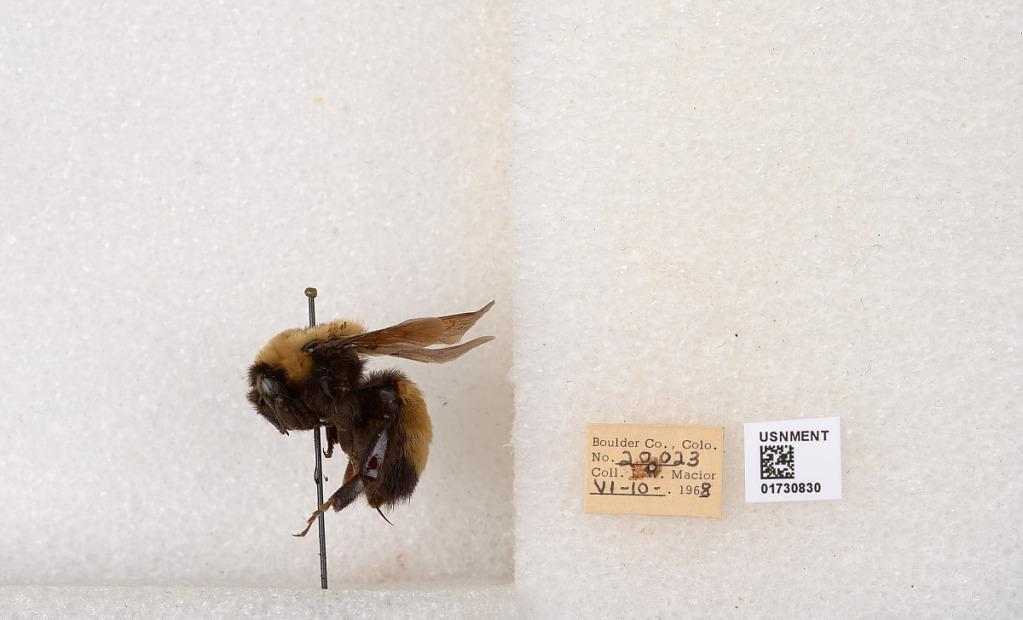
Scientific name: Bombus (Bombus) nevadensis Cresson
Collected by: L. Macior
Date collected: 1968-6-10
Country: United States
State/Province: Colorado
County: Boulder
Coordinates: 40.0925, -105.358